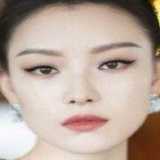
diễn viên Nghê Ni